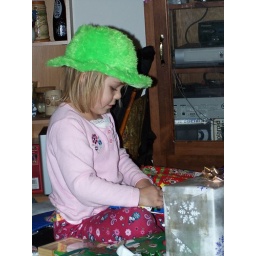
opening a gift in her green fuzzy hat